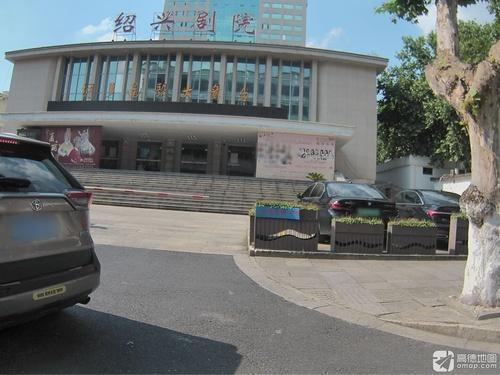
地标名称：绍兴剧院
所在城市：绍兴市·越城区